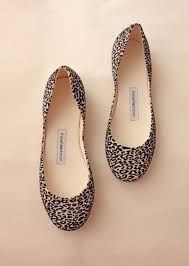
Label: Ballet Flat